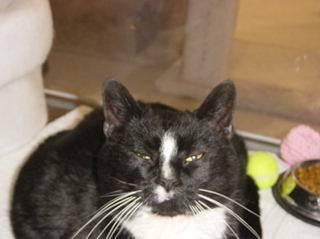
cat